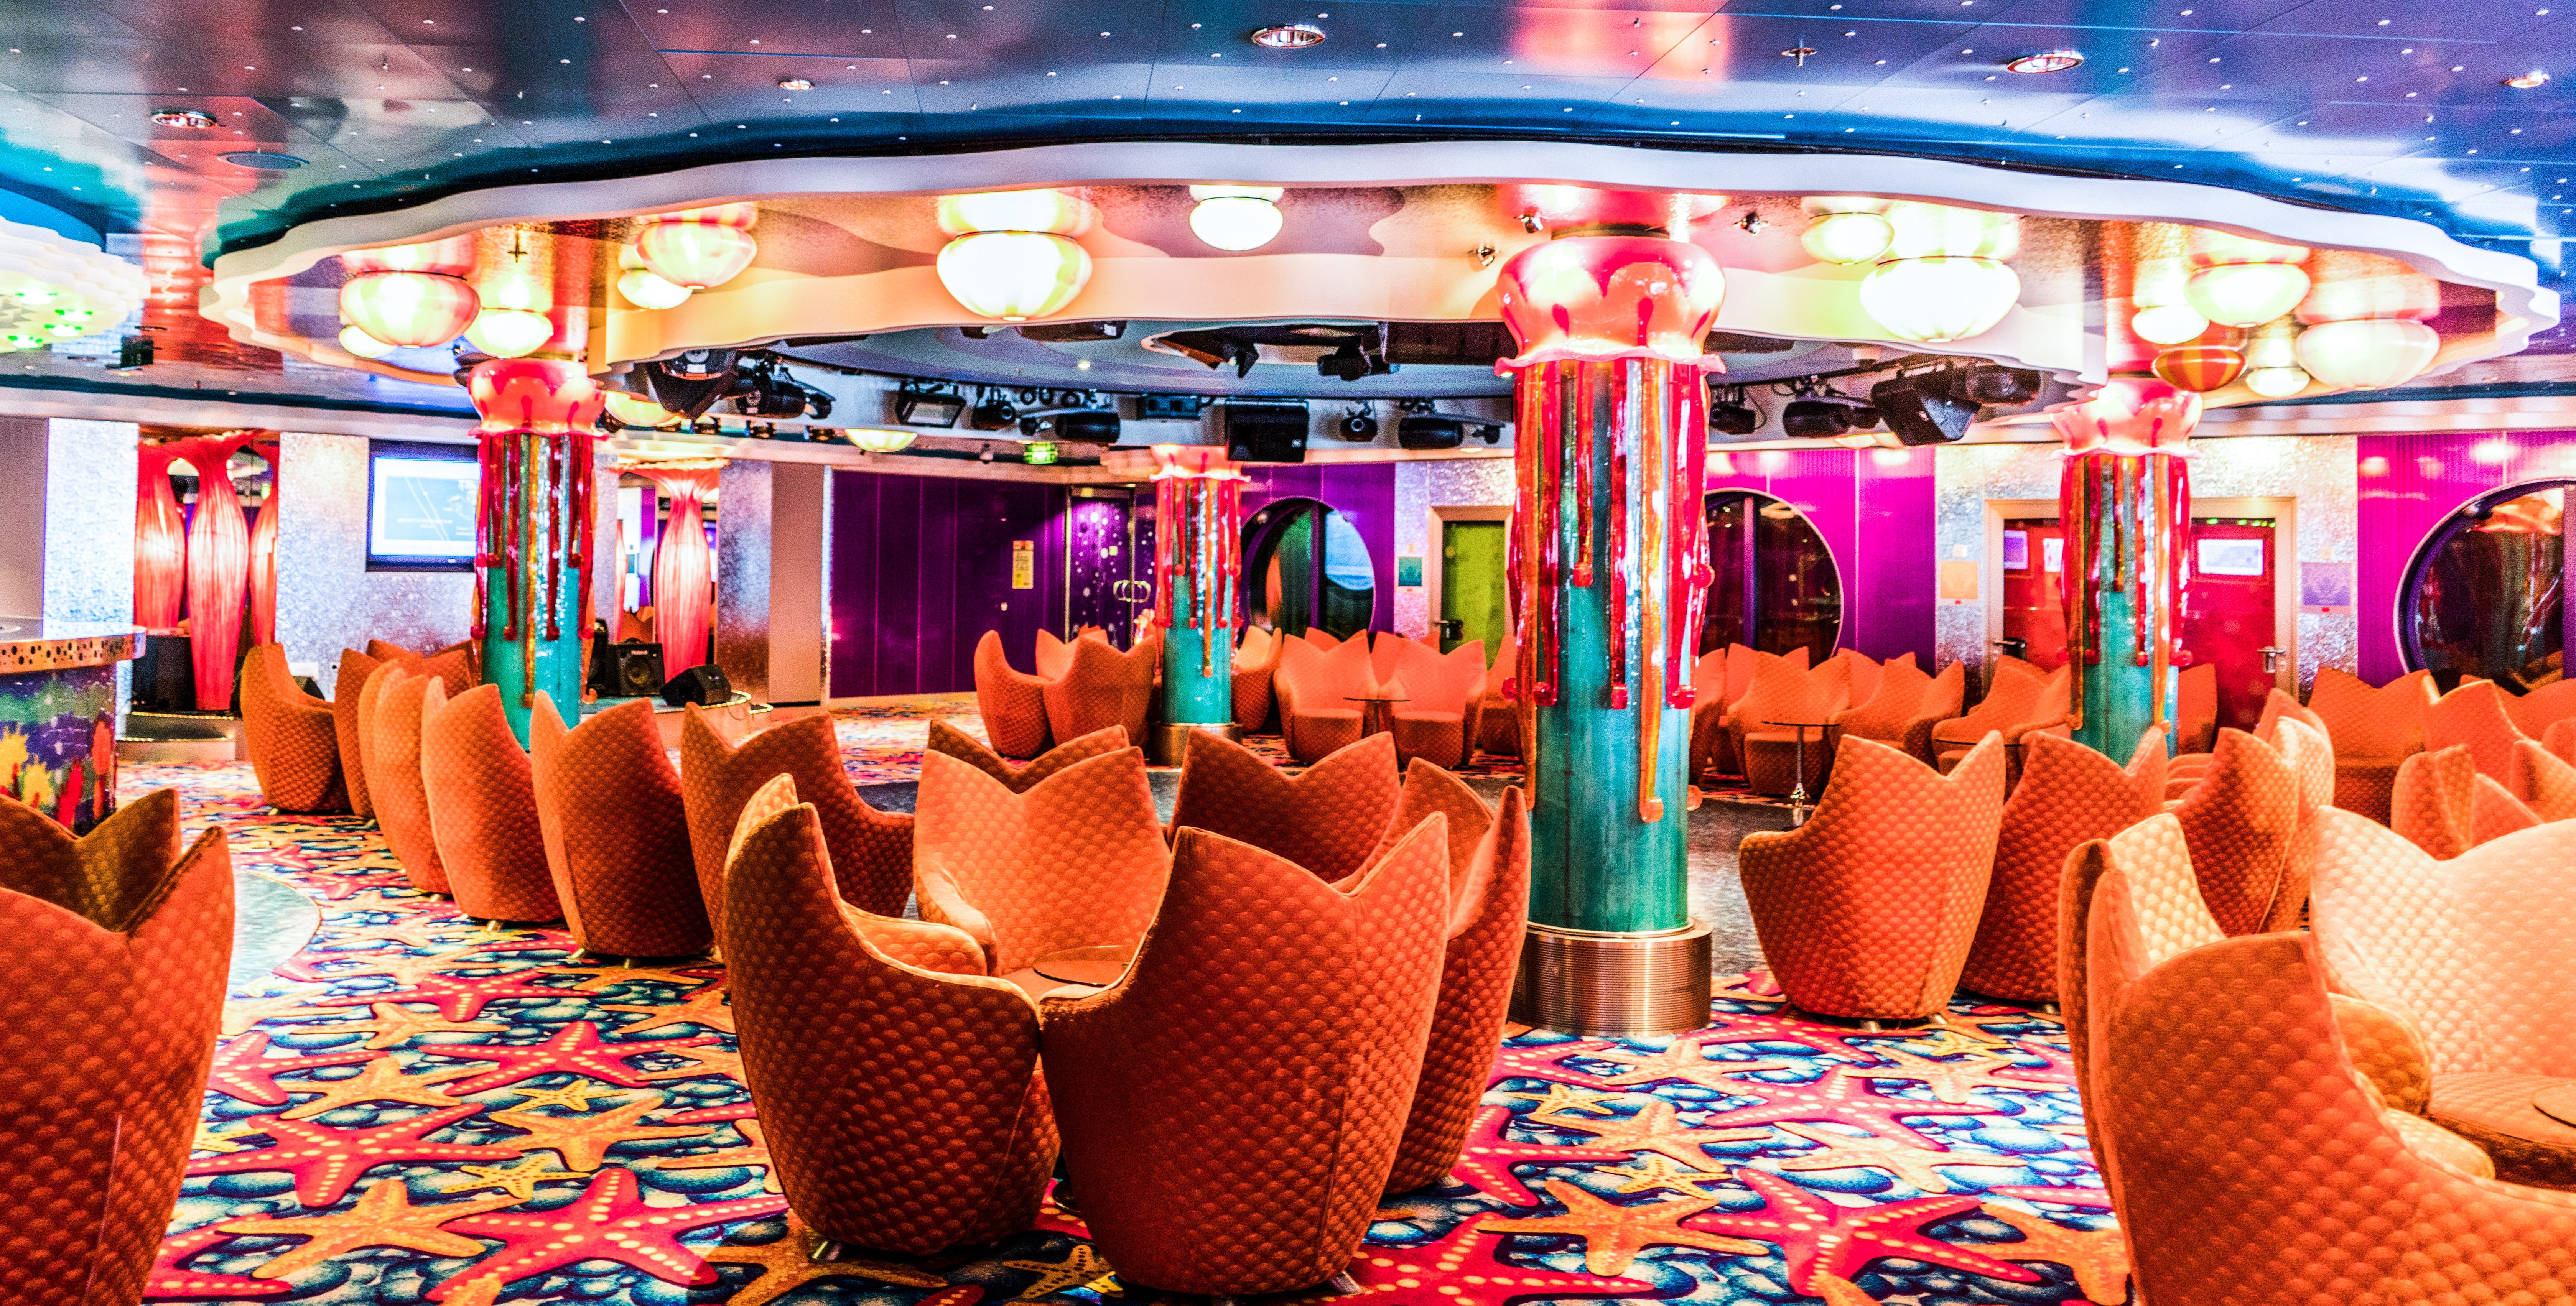
sea, boat, vacation, travel, recreation, transportation, amusement park, park, holiday, tourism, leisure, luxury, cruise ship, fair, cruise vacation, entertainment, norwegian jade, medusa lounge